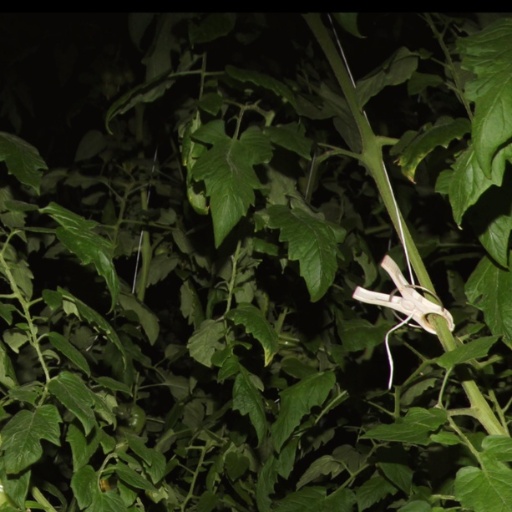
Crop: tomato